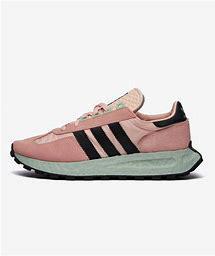
Brand: Adidas
Model: Retropy E5